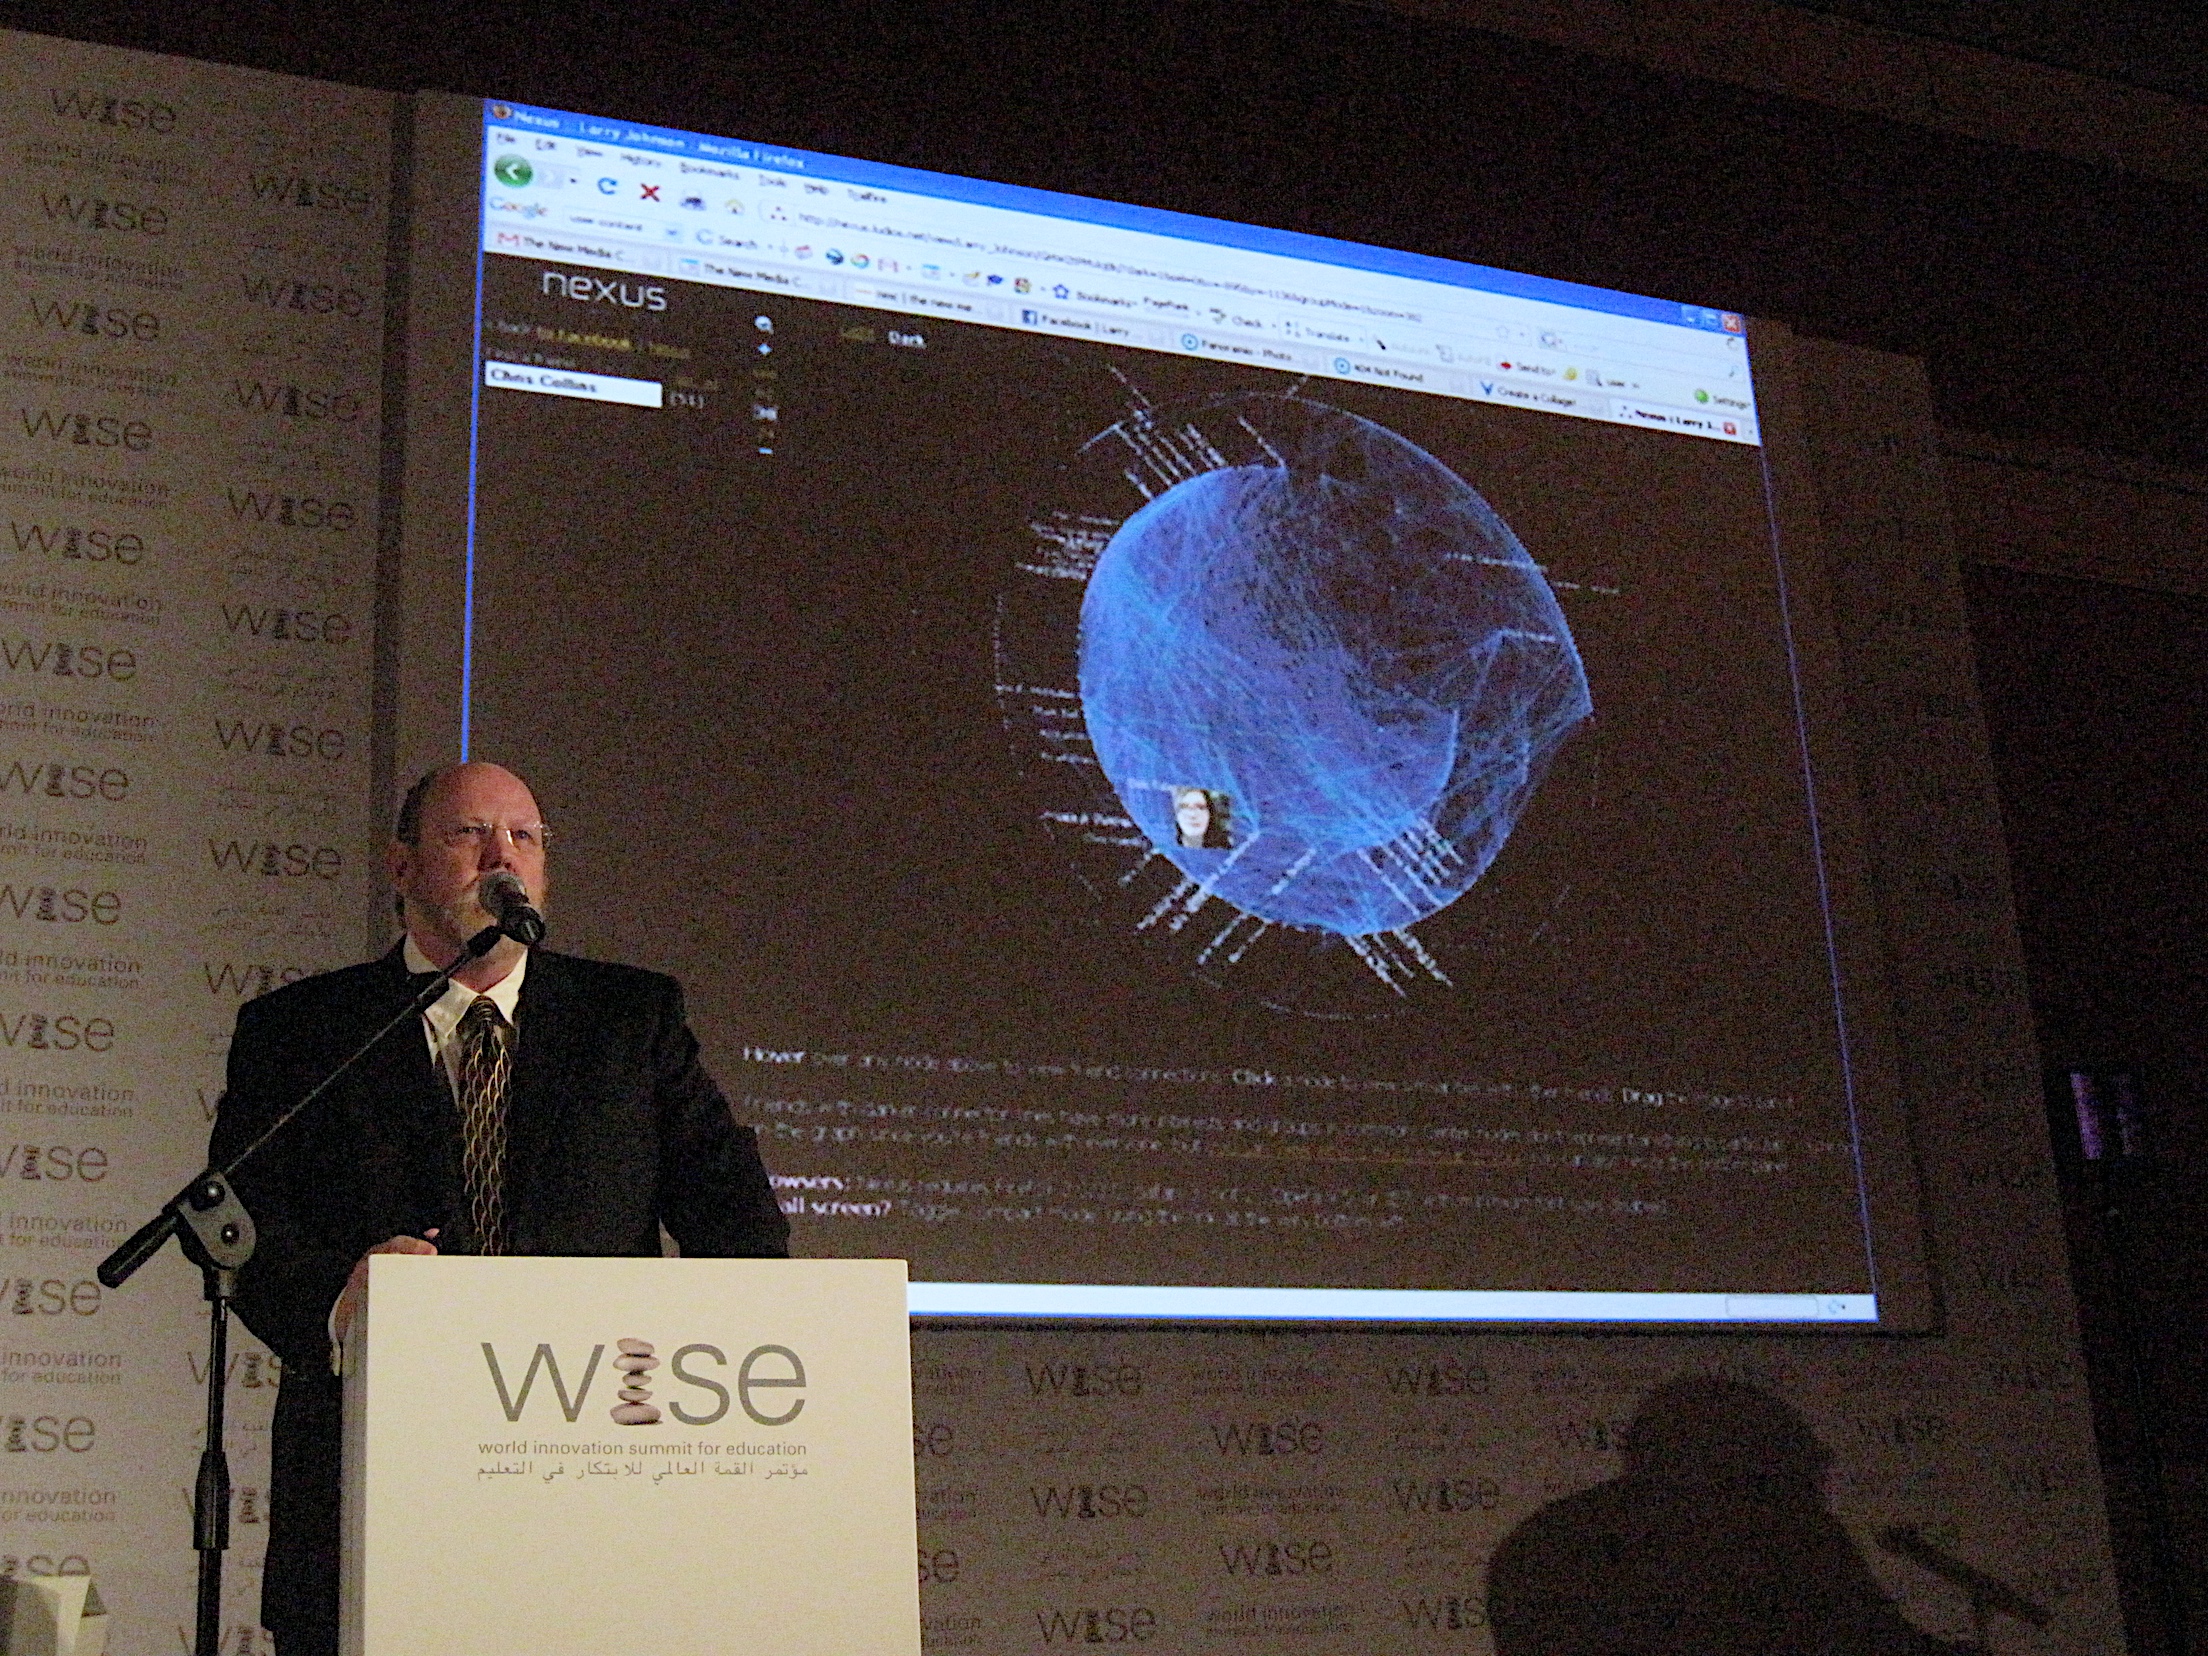
image, wise09, presentation